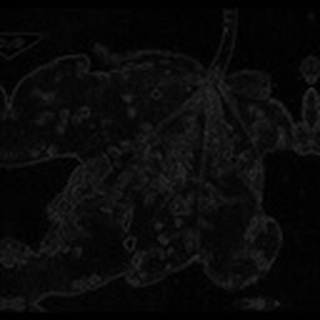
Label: cotton_bacterial_blight